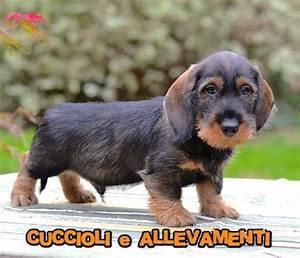
dog